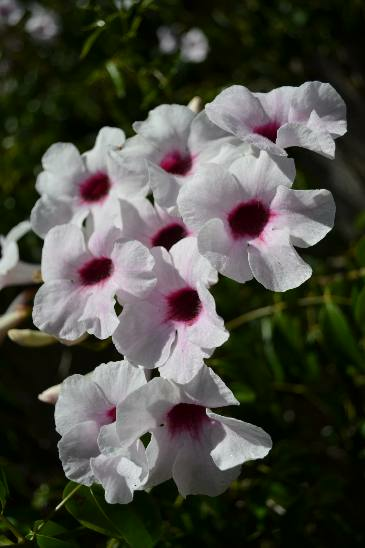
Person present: No